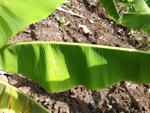
Label: segatoka